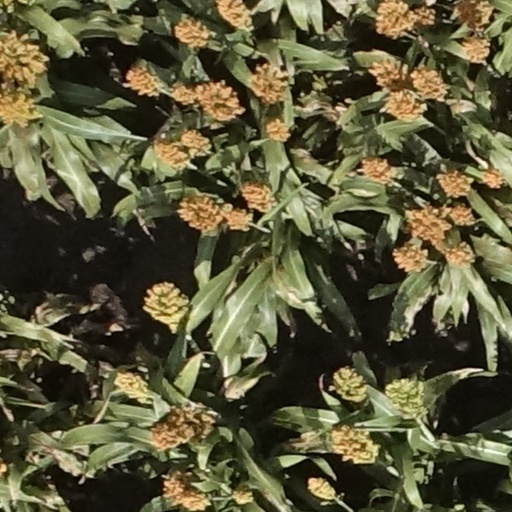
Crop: sorghum